Earl F. Palmer

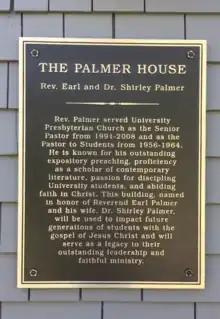

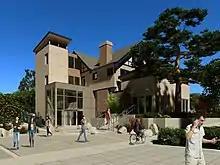
The Palmer House Exterior

Officially named "The Earl and Shirley Palmer Center for Student Ministry", the Palmer House was strategically planned for 15 years, and finally completed in 2019. Earl Palmer originally had thought of creating a space where college students at the University of Washington and other surrounding universities could find home away from home. Owned by University Presbyterian Church, this building was transformed from law offices into a coffee house and community space.